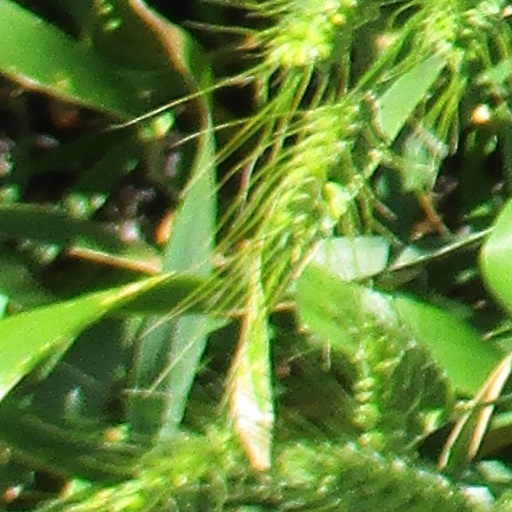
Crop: wheat